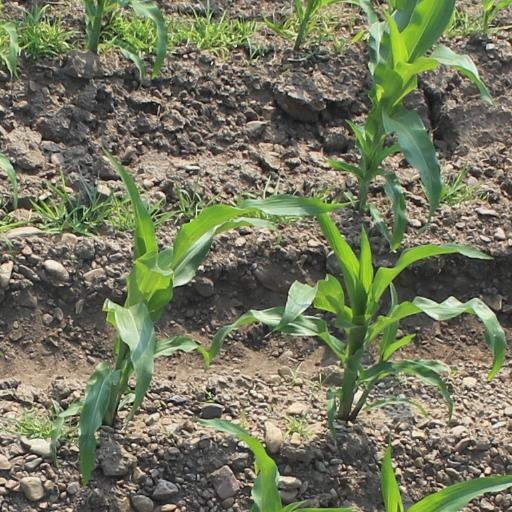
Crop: maize; corn